Theatrical blood

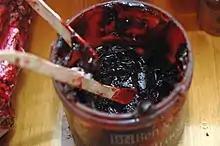
A jar of fake blood used for moulage medical training

Fake blood generally consists of some or all of the following in various ratios (some ingredients render the solution inedible):